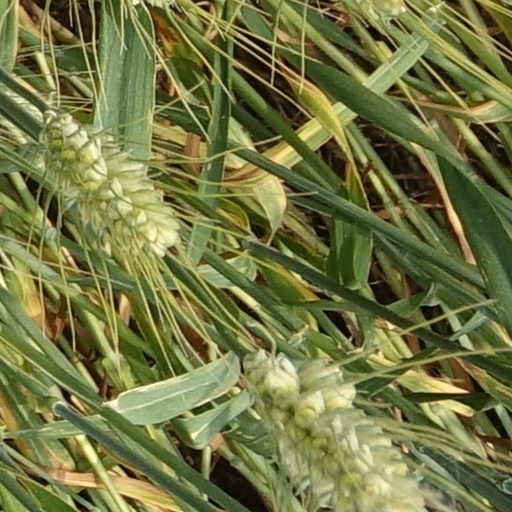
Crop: wheat